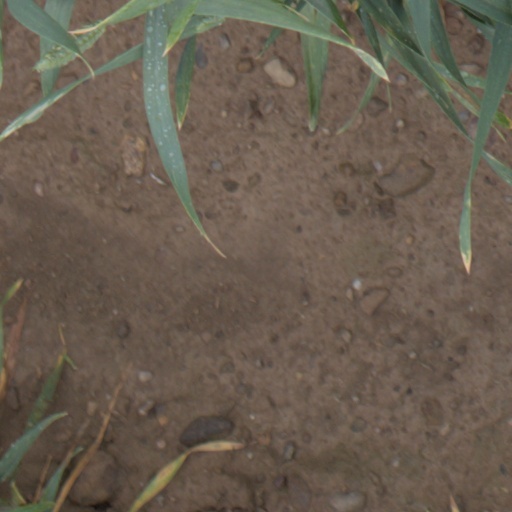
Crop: wheat